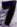
Number: 7